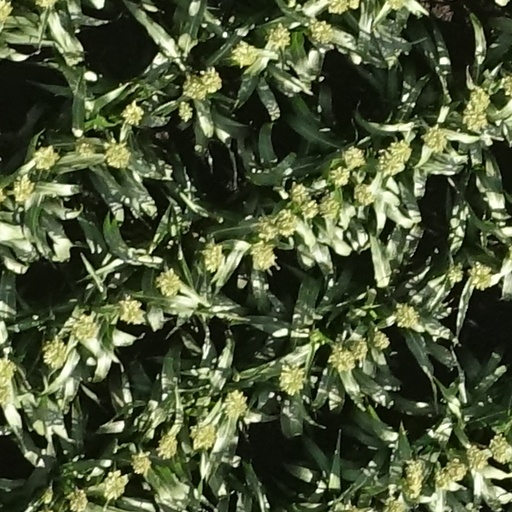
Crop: sorghum